Scorpaena jacksoniensis

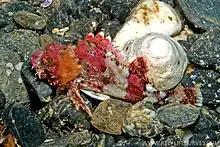
Juvenile

"Scorpaena jacksoniensis" is endemic to the temperate seas of southeastern Australia. It definitely occurs as far north as Caloundra in Queensland south to the Beware Reef in Victoria. It may also occur as far west as Western Port, Victoria, however the Victorian records are based on a few old specimens and the southern limit of this species appears to be Jervis Bay in New South Wales. This species occurs in shallow estuaries and on rocky coastal to deep, offshore reefs. It is a benthic species which is camouflaged among rocks, corals and algae at depths between .